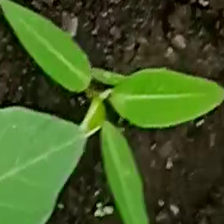
Weed species: Moti_dudhi(Euphorbia_geneculata_L)